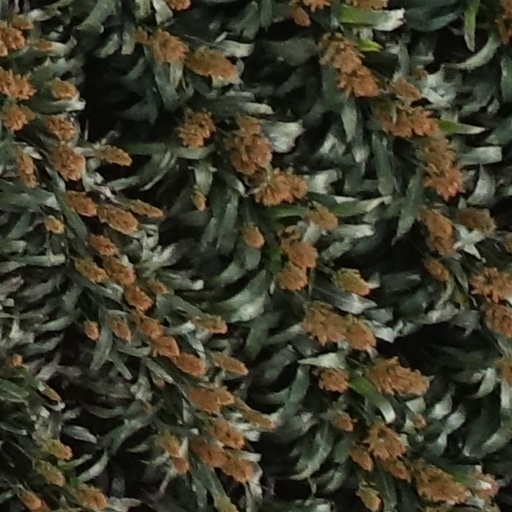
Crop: sorghum